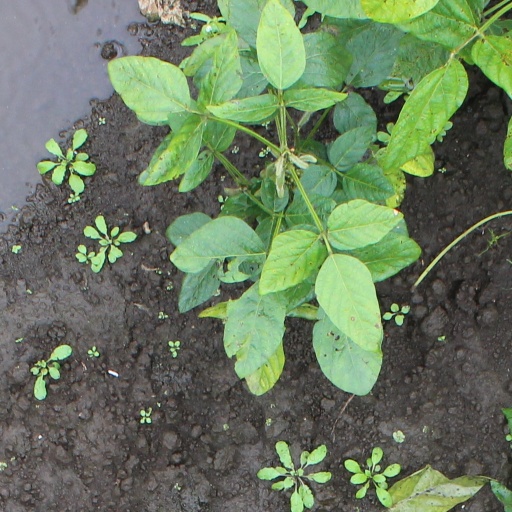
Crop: soybean